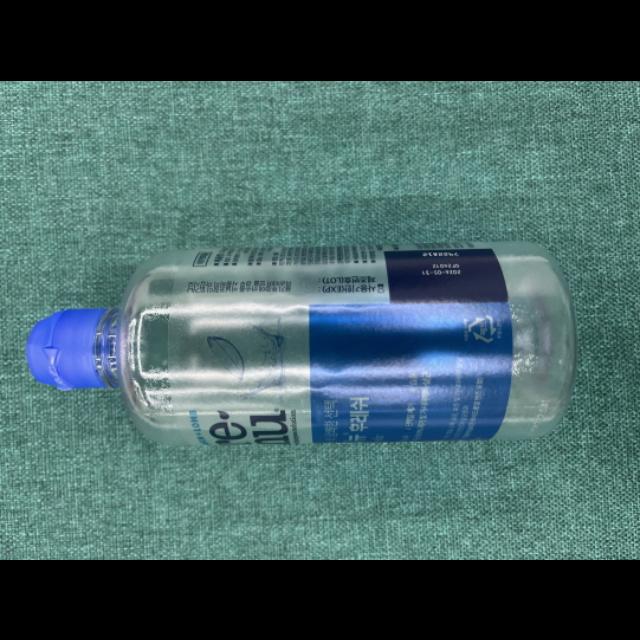
Label: bottles